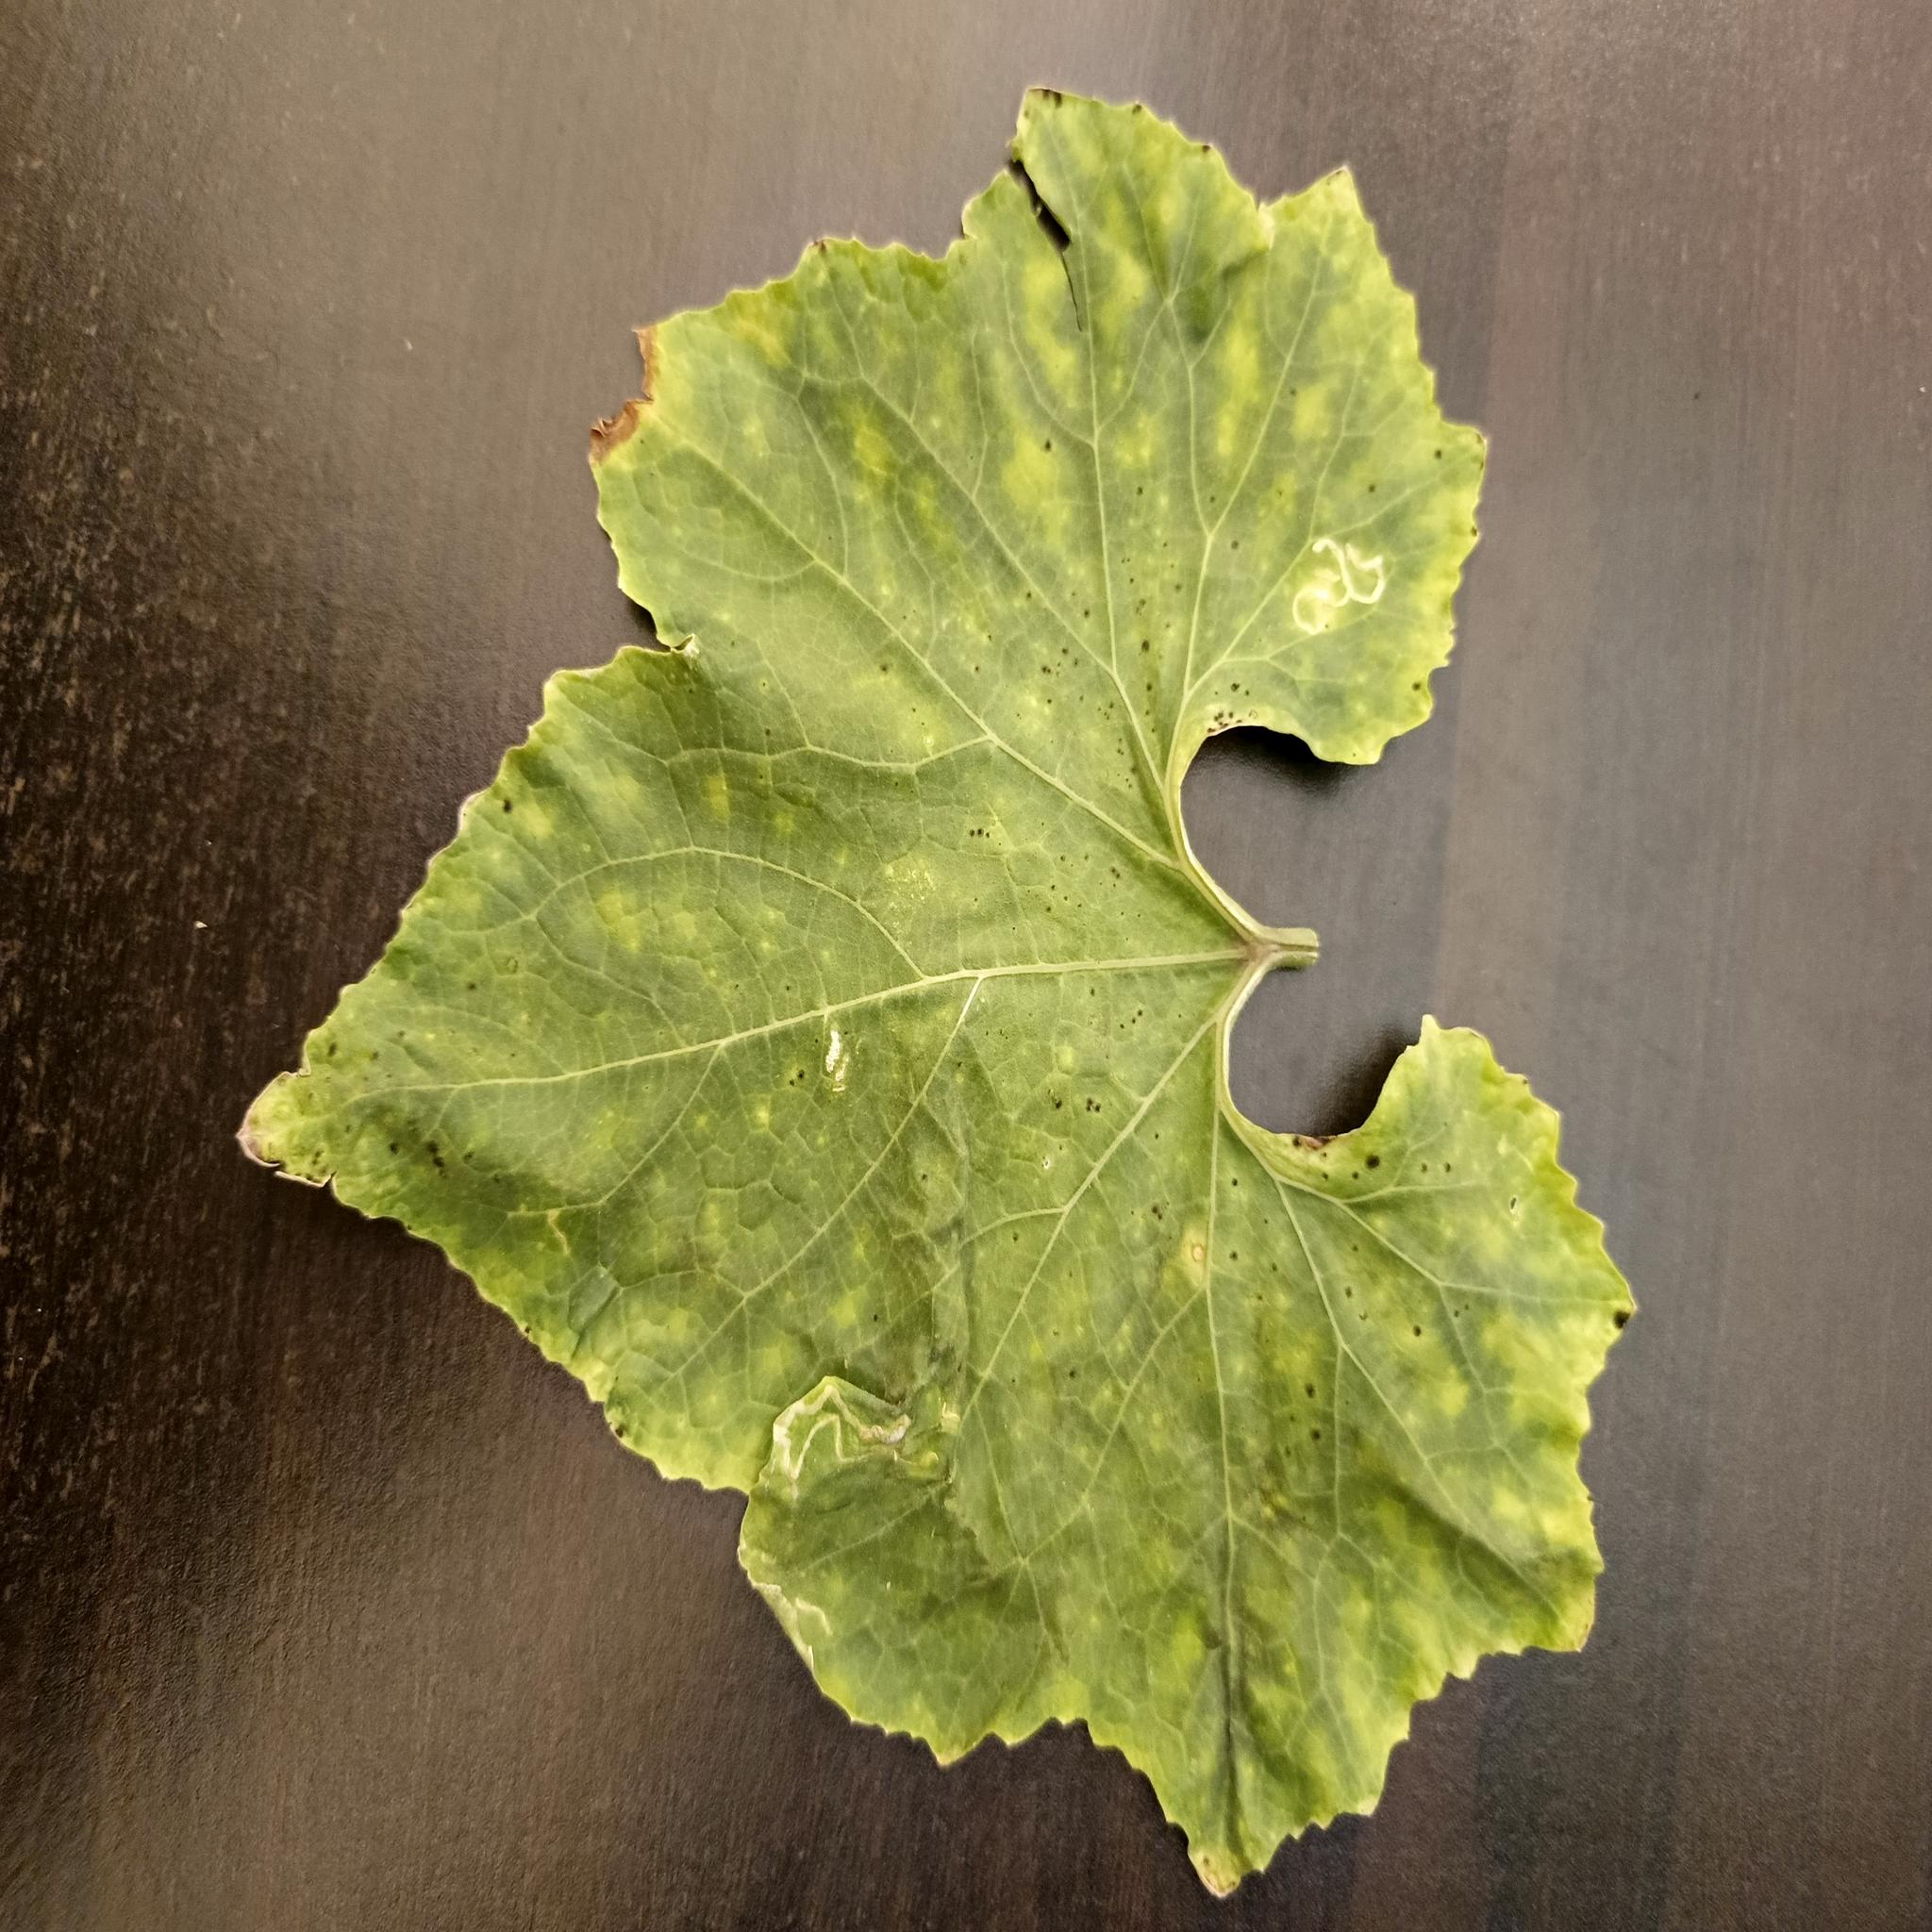
Label: Leaf miner